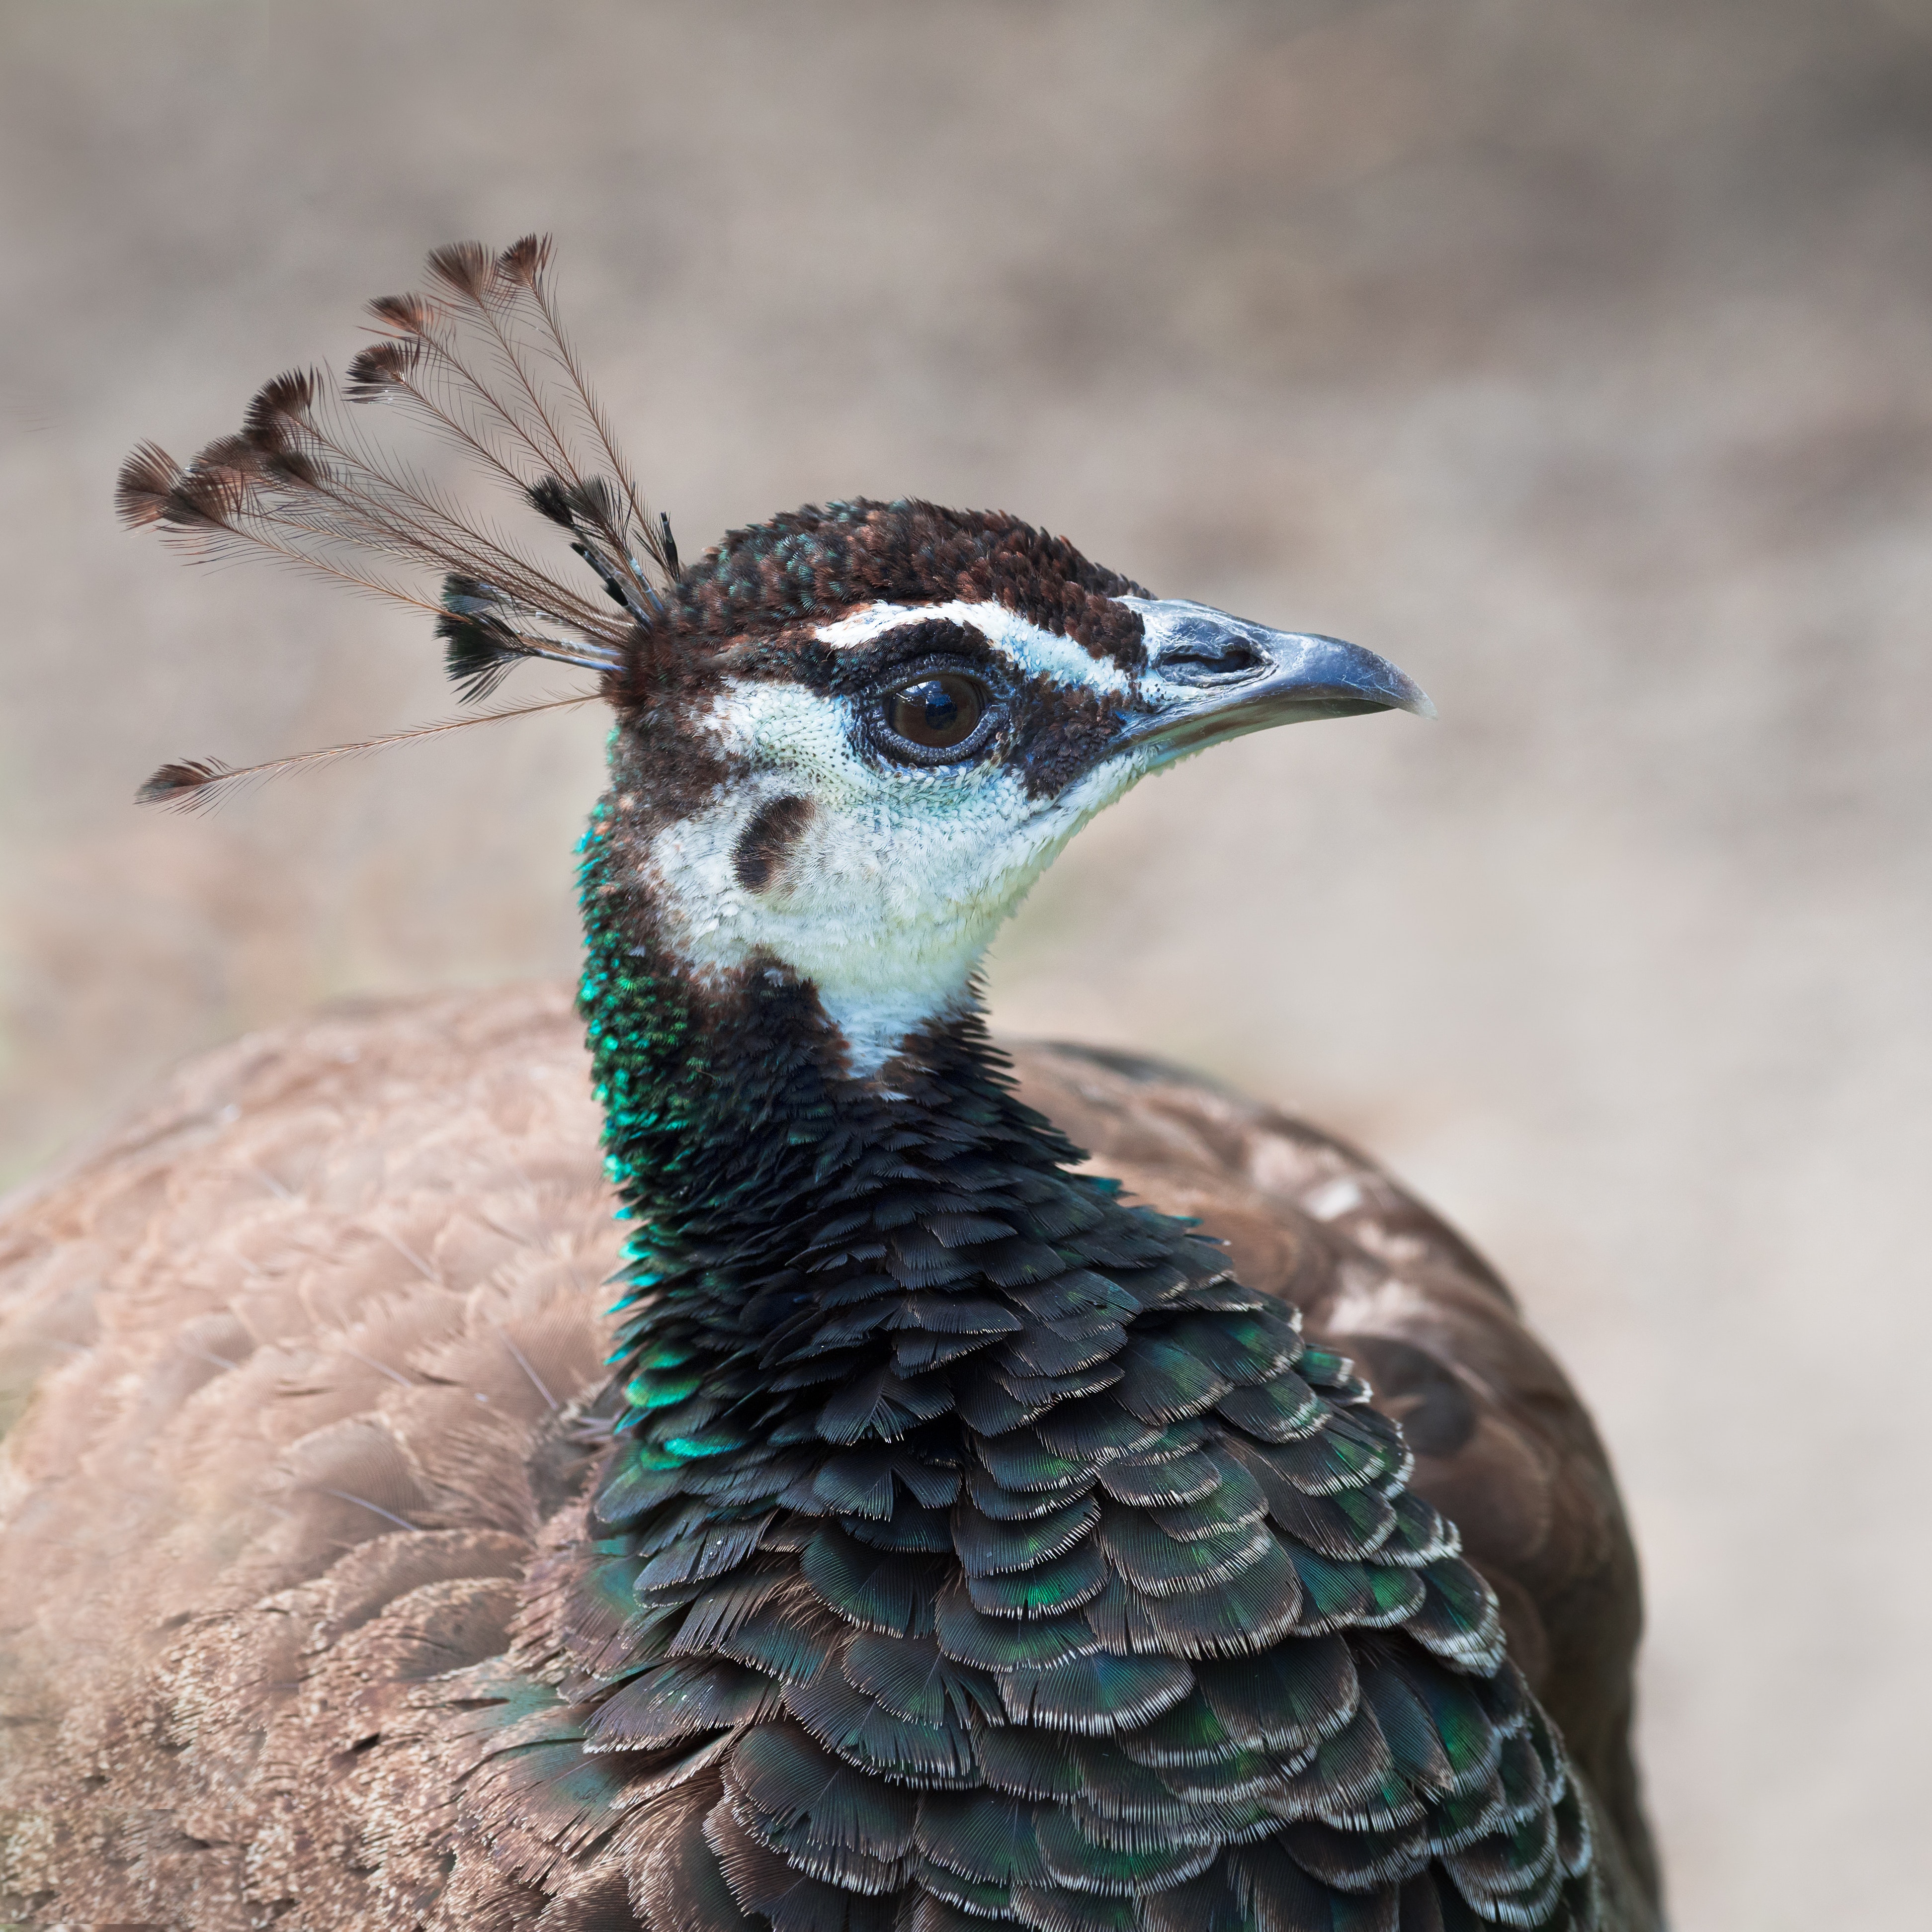
beak, bird, fauna, feather, peafowl, galliformes, close up, wildlife